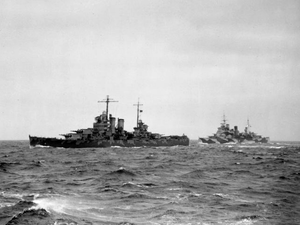
Créés peu après l'invention de l'aviation militaire pendant la Première Guerre mondiale, les porte-avions ont d'abord été considérés comme des bâtiments auxiliaires et n'ont joué un rôle majeur dans la guerre navale qu'à partir de la Seconde Guerre mondiale. Il a fallu l'attaque de Pearl Harbor de décembre 1941 pour démontrer la supériorité de l'aviation embarquée sur la grosse artillerie des navires de ligne, grâce à sa portée incomparablement plus grande pour une force de frappe équivalente. La bataille de la mer de Corail, en mai 1942, est le premier affrontement uniquement aéronaval de l'histoire, dans lequel les forces navales japonaises et américaines s'affrontèrent par avions interposés sans jamais être à portée de canon. En 1944-45, les plus grands cuirassés japonais jamais construits coulent sous les attaques de l'aviation embarquée américaine.
La dénomination de croiseur lourd est communément employée à partir de 1930 et jusqu'à la fin de la Seconde Guerre mondiale pour désigner un croiseur, c'est-à-dire un navire principalement armé de canons, d'un déplacement supérieur à 1 850 tonnes, et inférieur à 10 000 tonnes conformément au traité de Washington et dont l'artillerie principale avait un calibre supérieur à 155 mm, et au plus égal à 203 mm, conformément au traité naval de Londres. Si la distinction entre croiseur lourd et croiseur léger a ainsi été claire pendant quelques années, l'apparition, après 1935, des « grands croiseurs légers », déplaçant 10 000 tonnes, et armés de dix à quinze canons de 152 ou 155 mm, tirant jusqu'à 8 à 10 coups par minute, avec des blindages de ceinture de plus de 100 mm, a sérieusement contribué à brouiller les catégories.